Athletics at the 2016 Summer Olympics – Women's 400 metres hurdles

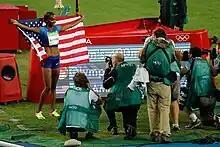
Muhammad celebrating

The 2012 Olympic champion Natalya Antyukh could not have entered due to Russia's team doping ban. Of the medallists from the 2012 Olympics and 2015 World Championships only Czech athlete Zuzana Hejnová was present, though her form was lacking that season. The three American medallists of that period did not qualify at the American trials, which were headed by Dalilah Muhammad in a world-leading 52.88 seconds. The top-four ranked Shamier Little and Georganne Moline were beaten by Ashley Spencer and 16-year-old Sydney McLaughlin. Janieve Russell of Jamaica ranked third for the season but had fitness issues during preparation. Eilidh Doyle, Sara Slott Petersen and Wenda Nel were the only other entrants with times under 54.5 seconds that year.